Jamin Olivencia

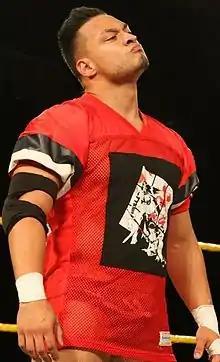

Jamin Olivencia (born August 7, 1985) is an American professional wrestler best known for his time at the Ohio Valley Wrestling (OVW) promotion, where he is a former three-time OVW Heavyweight Champion holding the former record for the longest reign at 241 days. He is also tied, with Mohamad Ali Vaez, for the most OVW Television Championship reigns with eight.